Throwing (cricket)

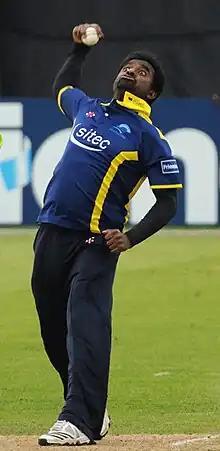
Muttiah Muralitharan's bowling action was a subject of controversy and debate for much of his career.

Muttiah Muralitharan, one of the modern era's most celebrated exponents of spin bowling was dogged by controversy over his bowling action for much of his international career. From his debut for Sri Lanka he was under scrutiny from umpires due to an unusual hyperextension of his congenitally bent arm during delivery. Despite initial criticism, the first occasion when his action became a real issue was when Australian umpire Darrell Hair called him for throwing during the Boxing Day Test in Melbourne, 1995. Hair publicly stated that he would not hesitate to call Murali for throwing again, given the opportunity and considered his bowling action "diabolical". The inability of cricket's officials to agree on the legality of Muralitharan's action and the reluctance of other umpires to call him for throwing meant Hair was isolated and was later excluded from officiating in matches involving Sri Lanka. Subsequent bio-mechanical tests exonerated Muralitharan's action, showing that he did not extend his arm any more than many other bowlers with legal actions. This testing never completely cleared his action in the eyes of his critics, who claim the extension of the arm differs between bowling in testing and bowling in games, and also when he bowls particular deliveries. During testing at the University of Western Australia several independent witnesses, including former cricketer Bruce Yardley, were present to ensure Muralitharan bowled as he would in match conditions.